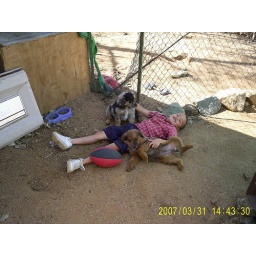
My son with a couple of puppies in arizona